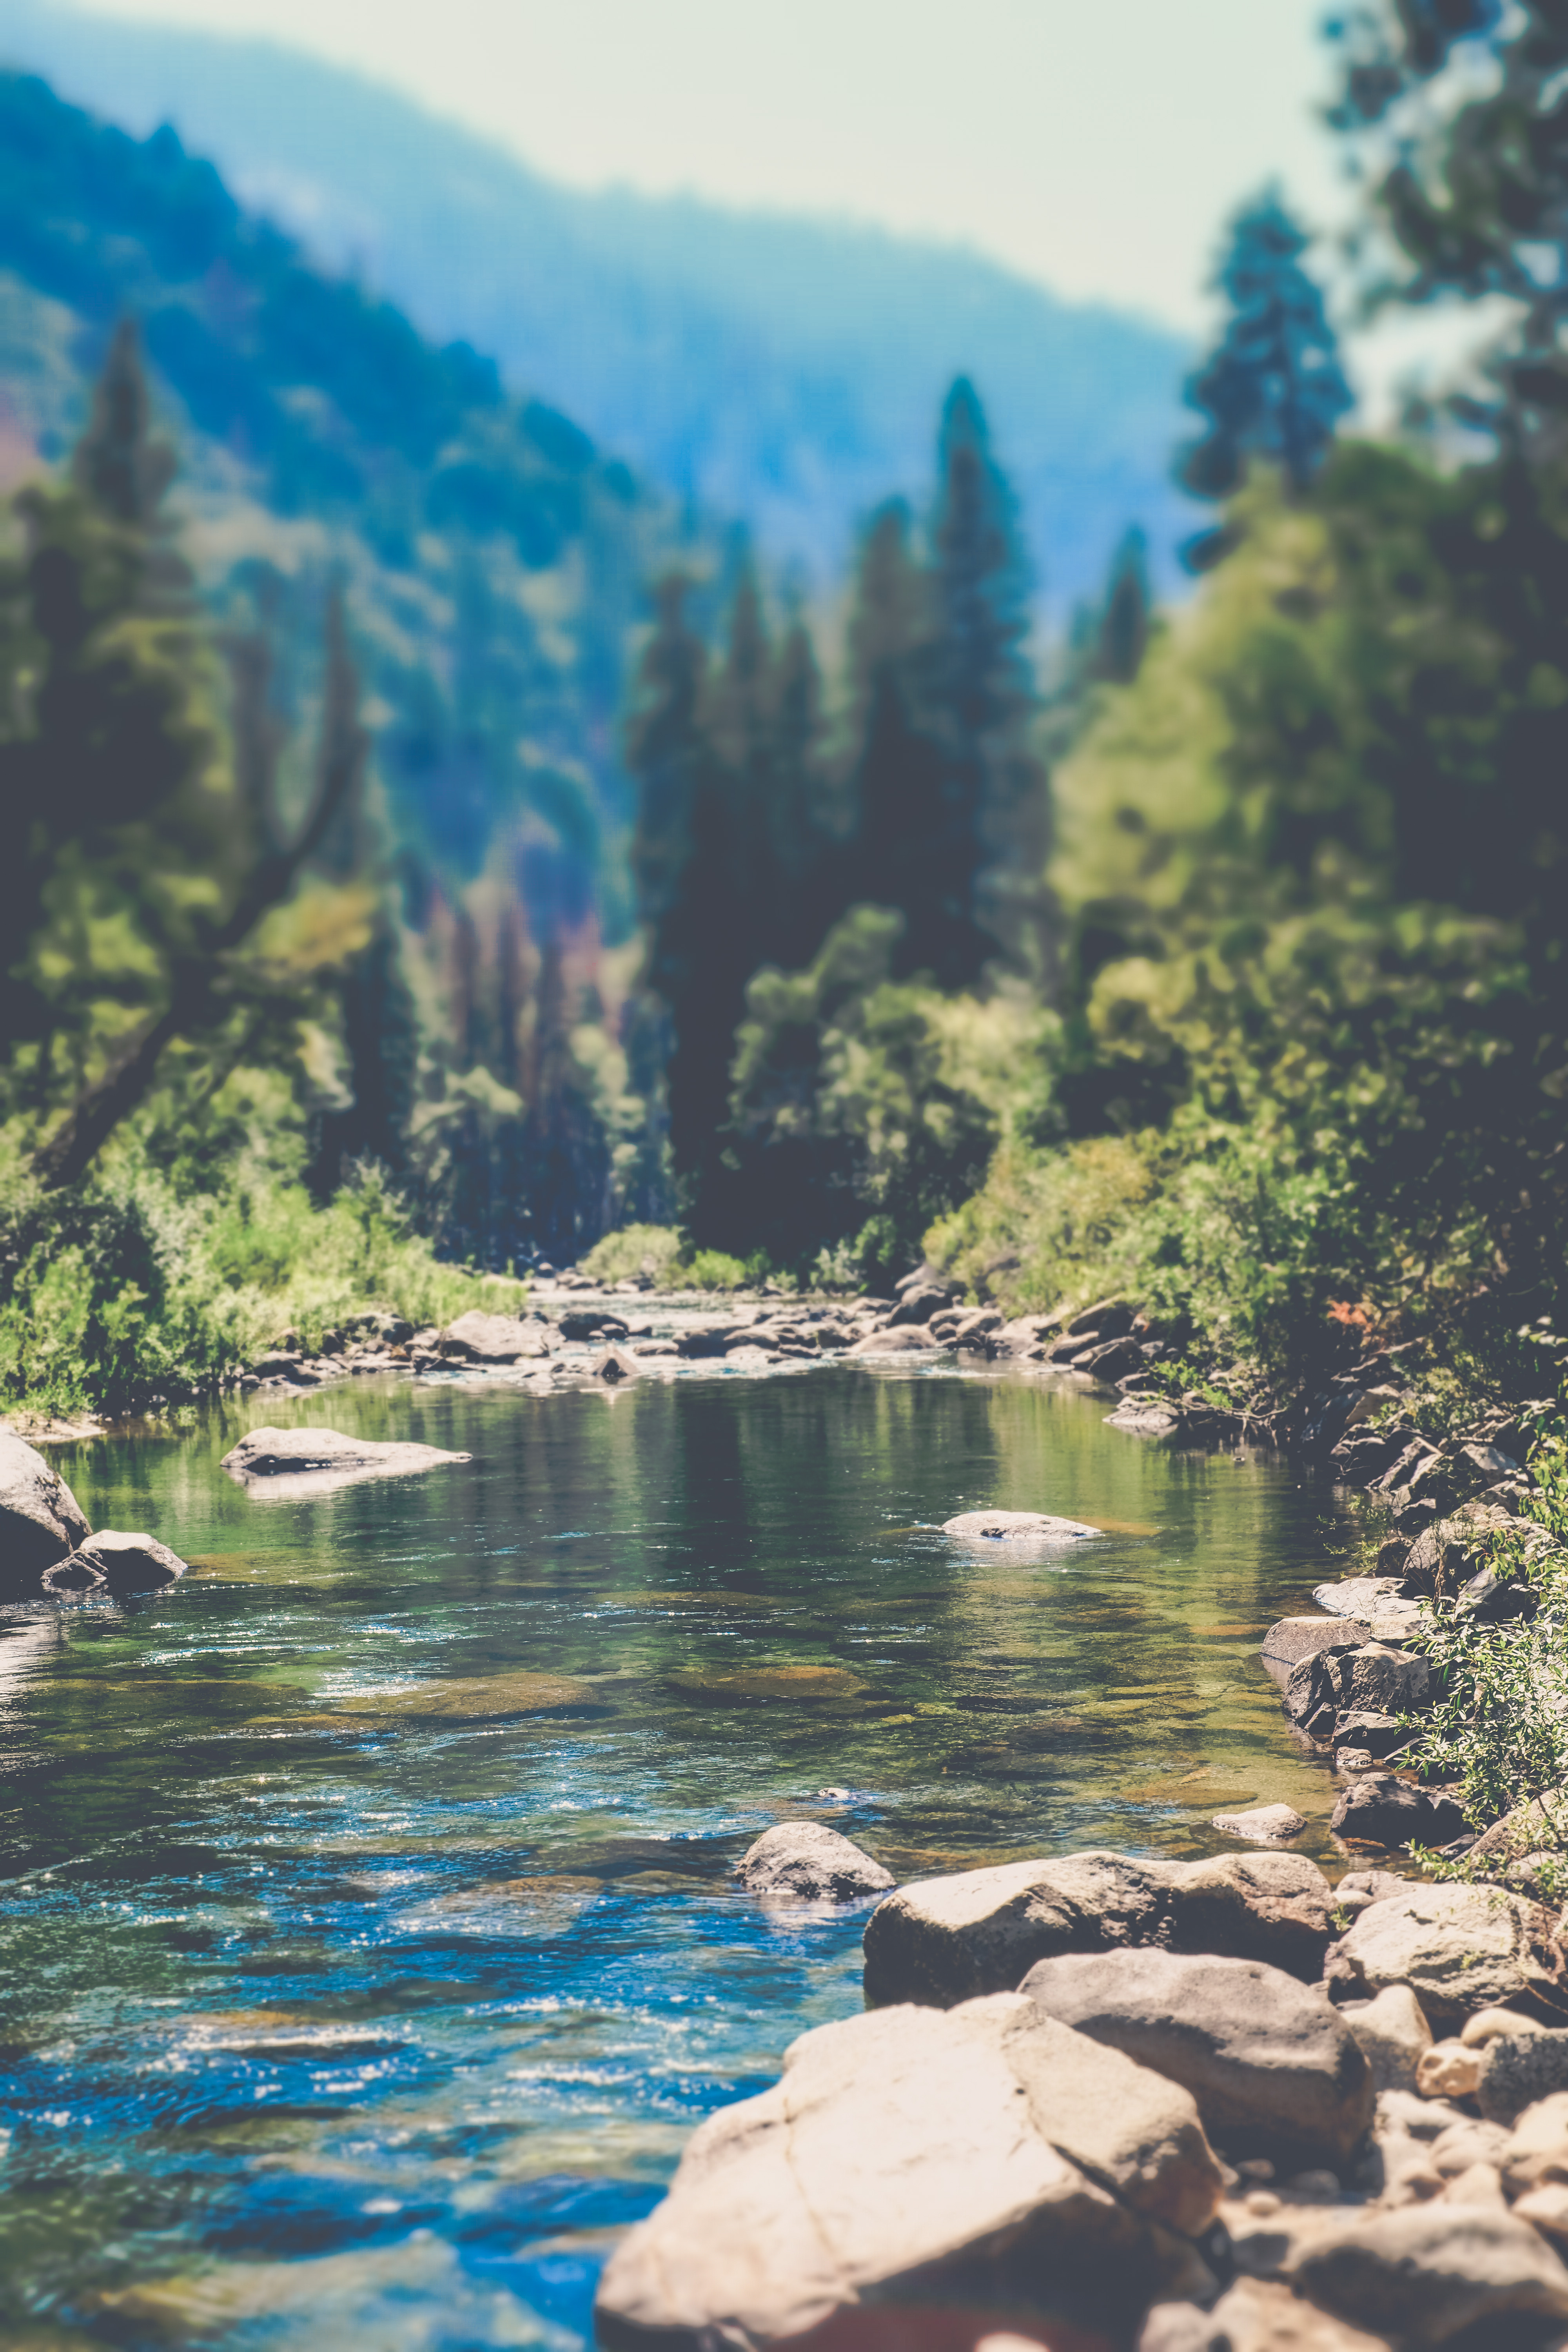
landscape, tree, water, nature, wilderness, mountain, lake, river, valley, mountain range, reflection, park, reservoir, body of water, miniature, national, art, wasser, mini, landschaft, kunst, natur, fuji, fluss, 2, loch, xpro, mountainous landforms